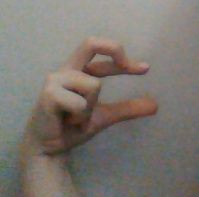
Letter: thal